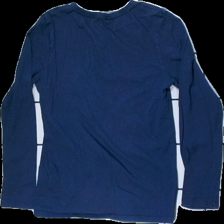
View: back
Type: Top
Category: Children
Brand: H&M
Colors: Blue, White
Material: 100% cotton
Pattern: Other
Cut: Regular, C-collar
Size: 134
Price range: 50-100
Recommended usage: Reuse